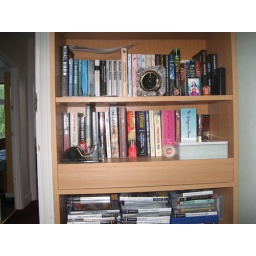
One of many book cases in the house